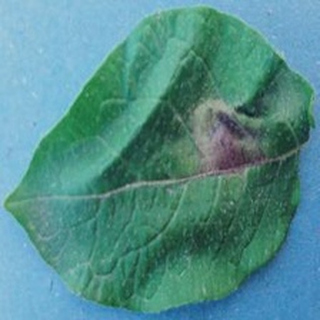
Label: potato_late_blight